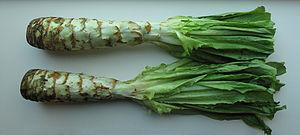
La laitue chinoise ou laitue branche, est une variété de laitue qui pousse avec un cœur ferme et long et une longue tête de feuilles. Son cœur est consommé en Chine, où elle est appelée wosun ou parfois qingsun, coupé en tranches, puis cuit, dans les plats de légumes.